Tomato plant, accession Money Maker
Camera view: tilt-top (135 deg); turntable rotation: 210 degrees
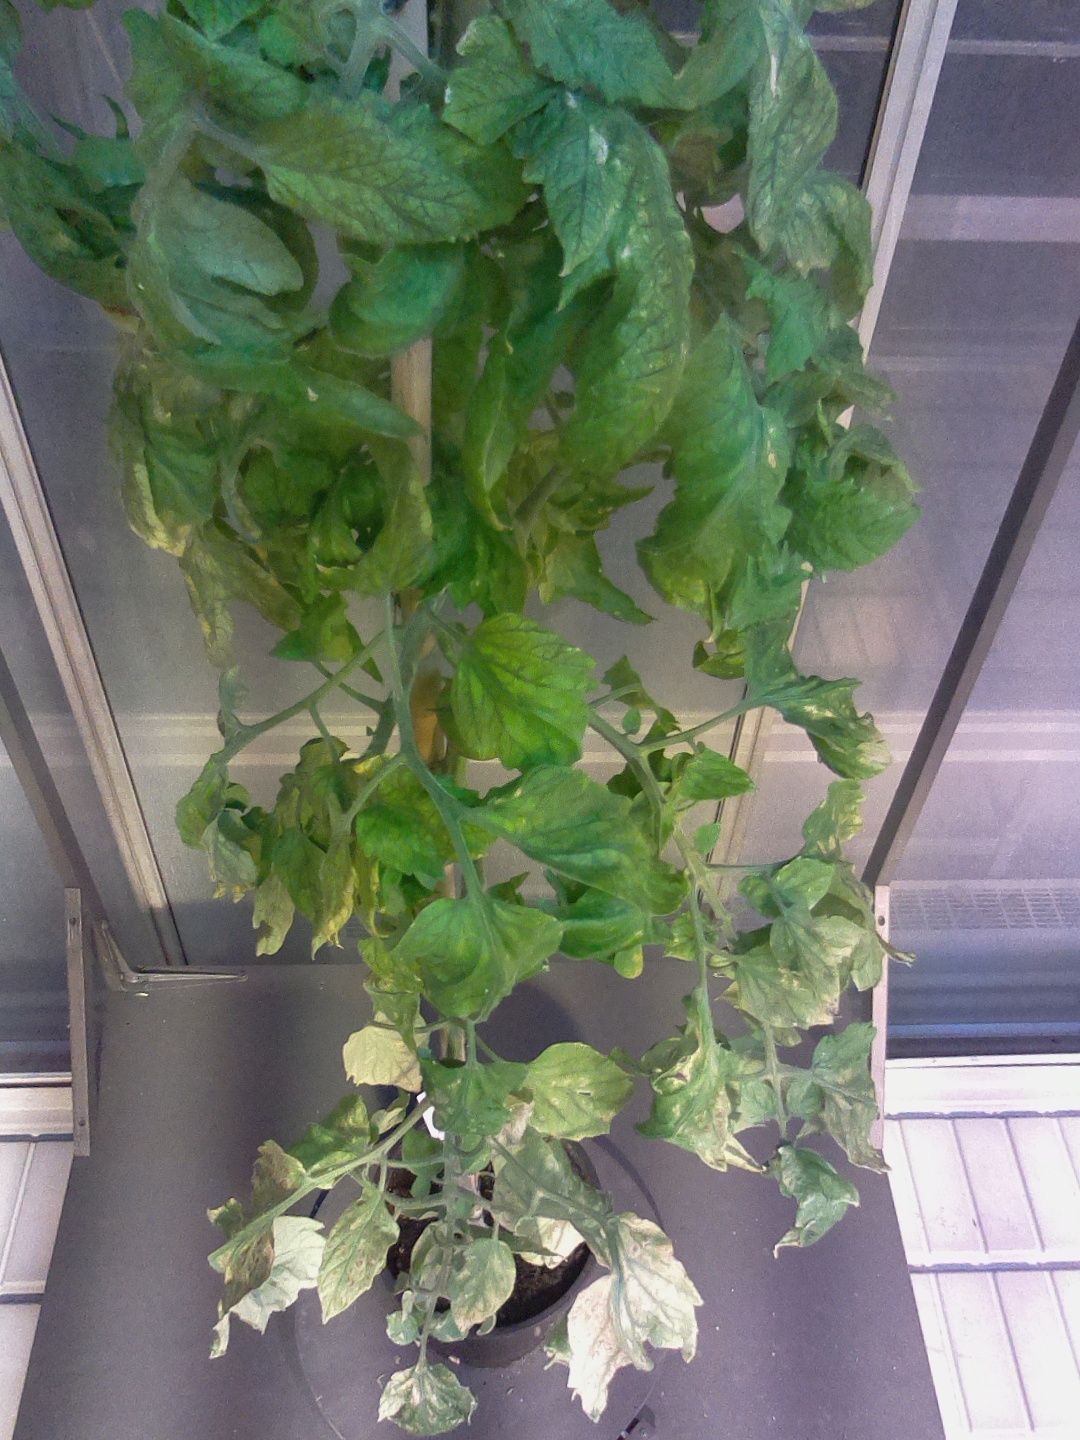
BBCH growth stage 78: 80% -90% of final fruit size